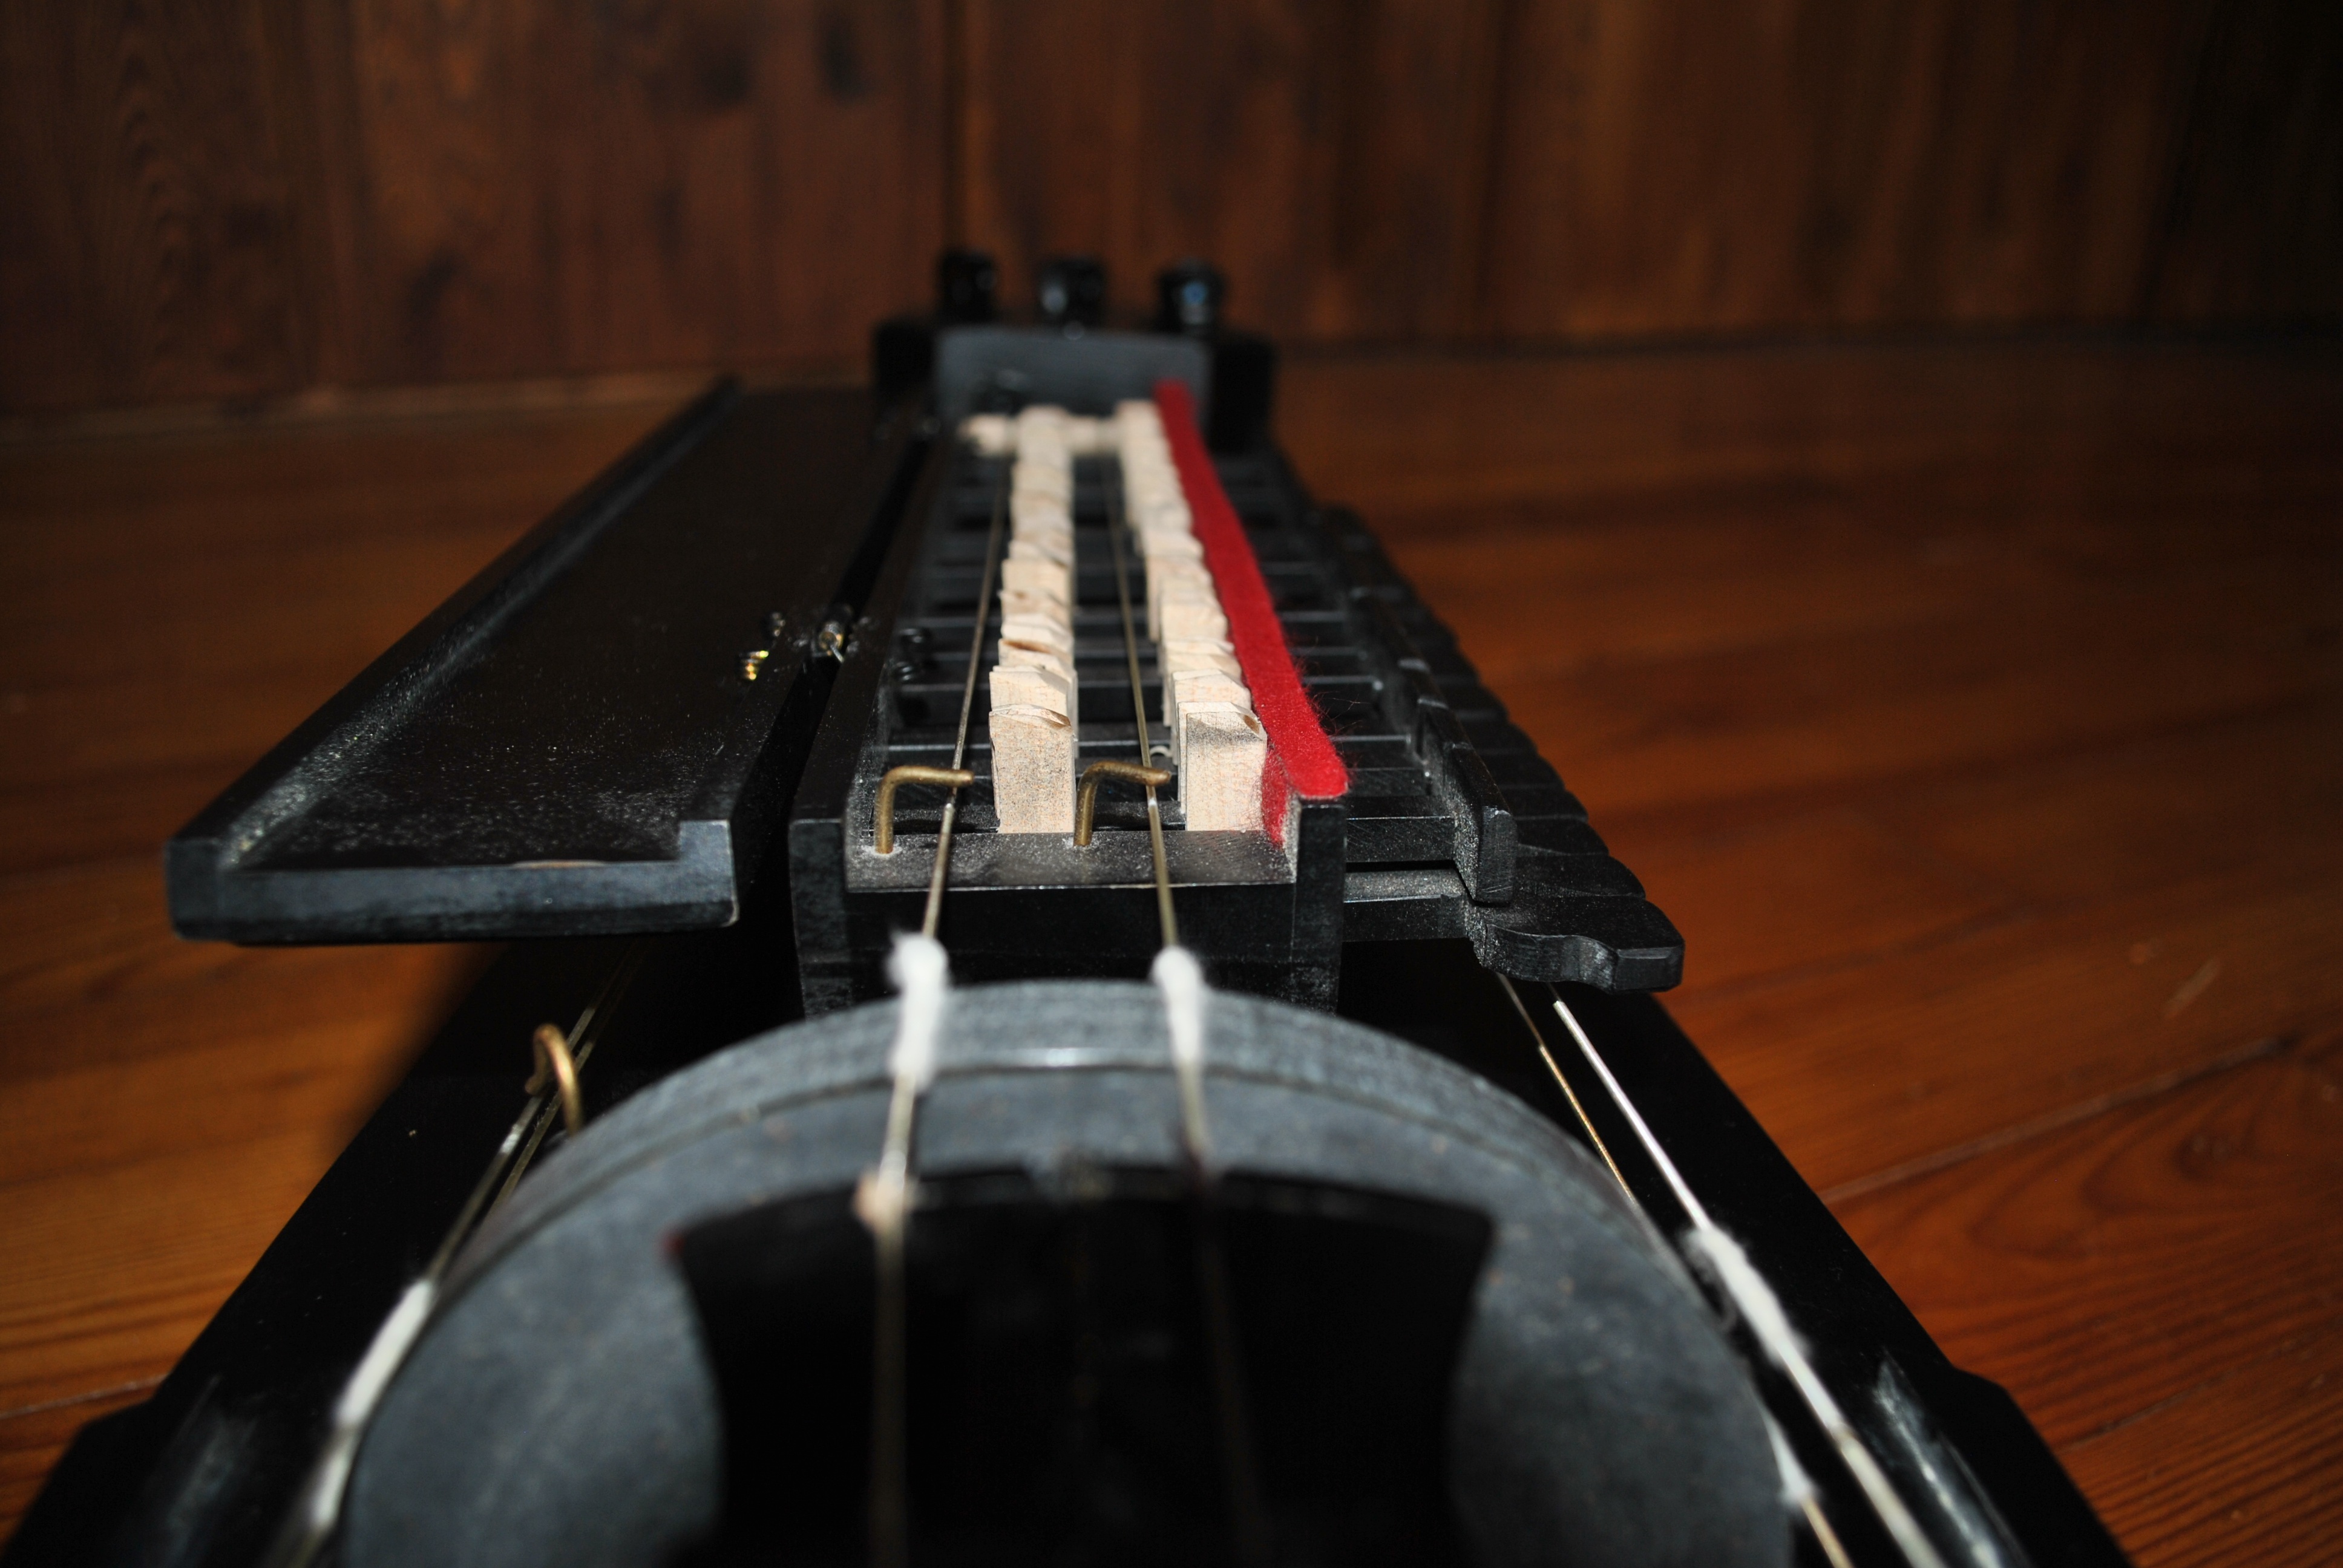
guitar, instrument, musical instrument, stringed instrument, strings, middle ages, firearm, string instrument, bowed string instrument, plucked string instruments, hurdy gurdy